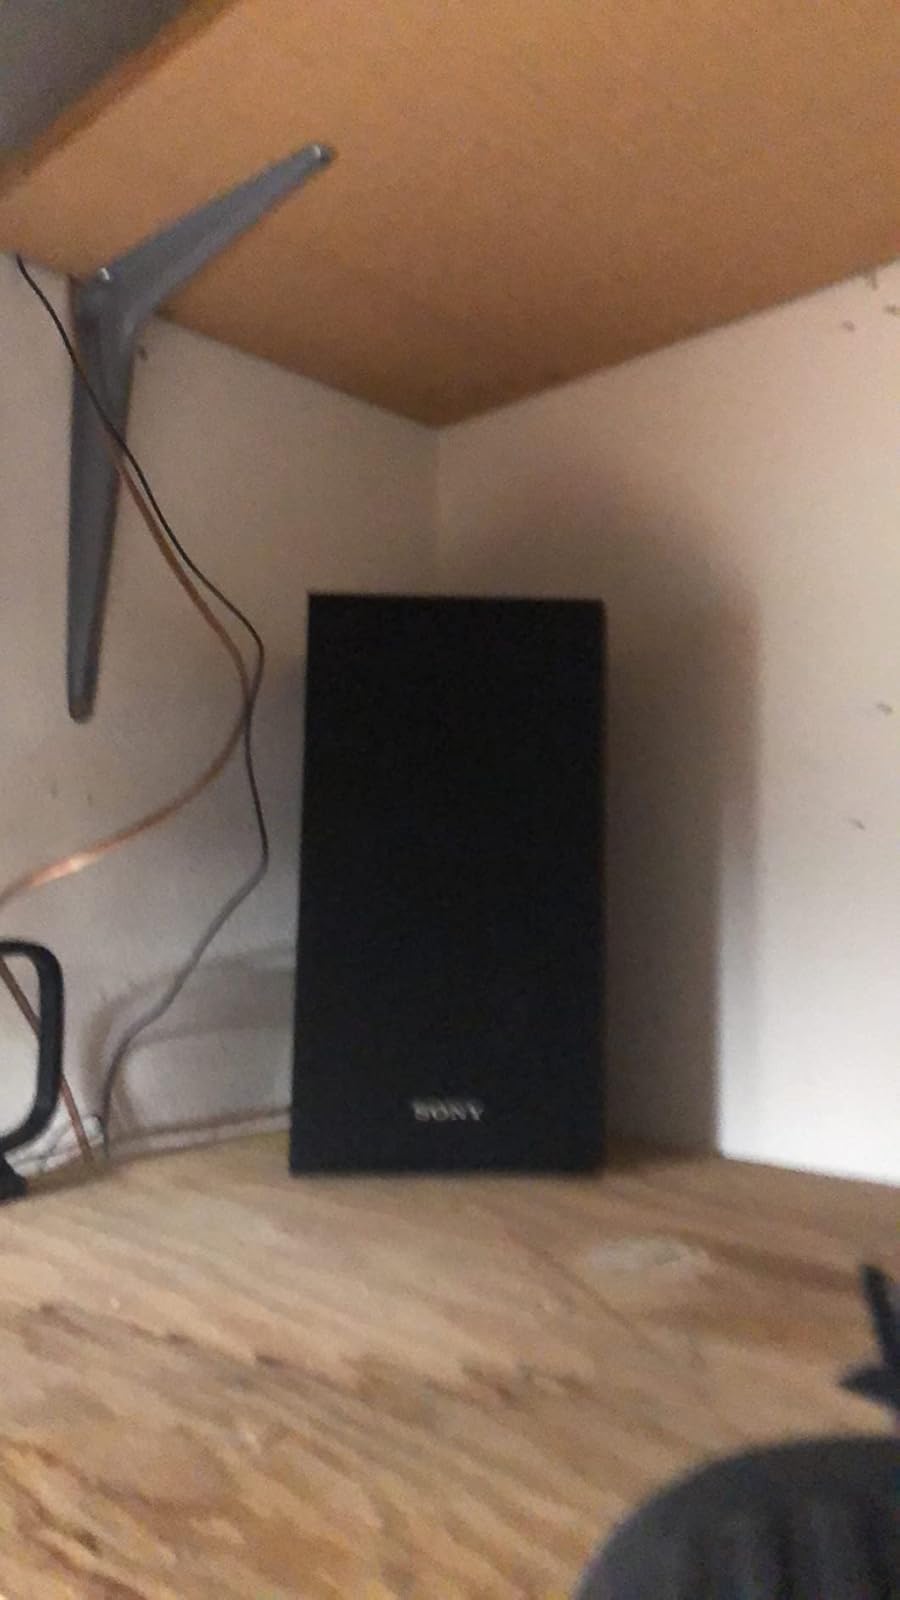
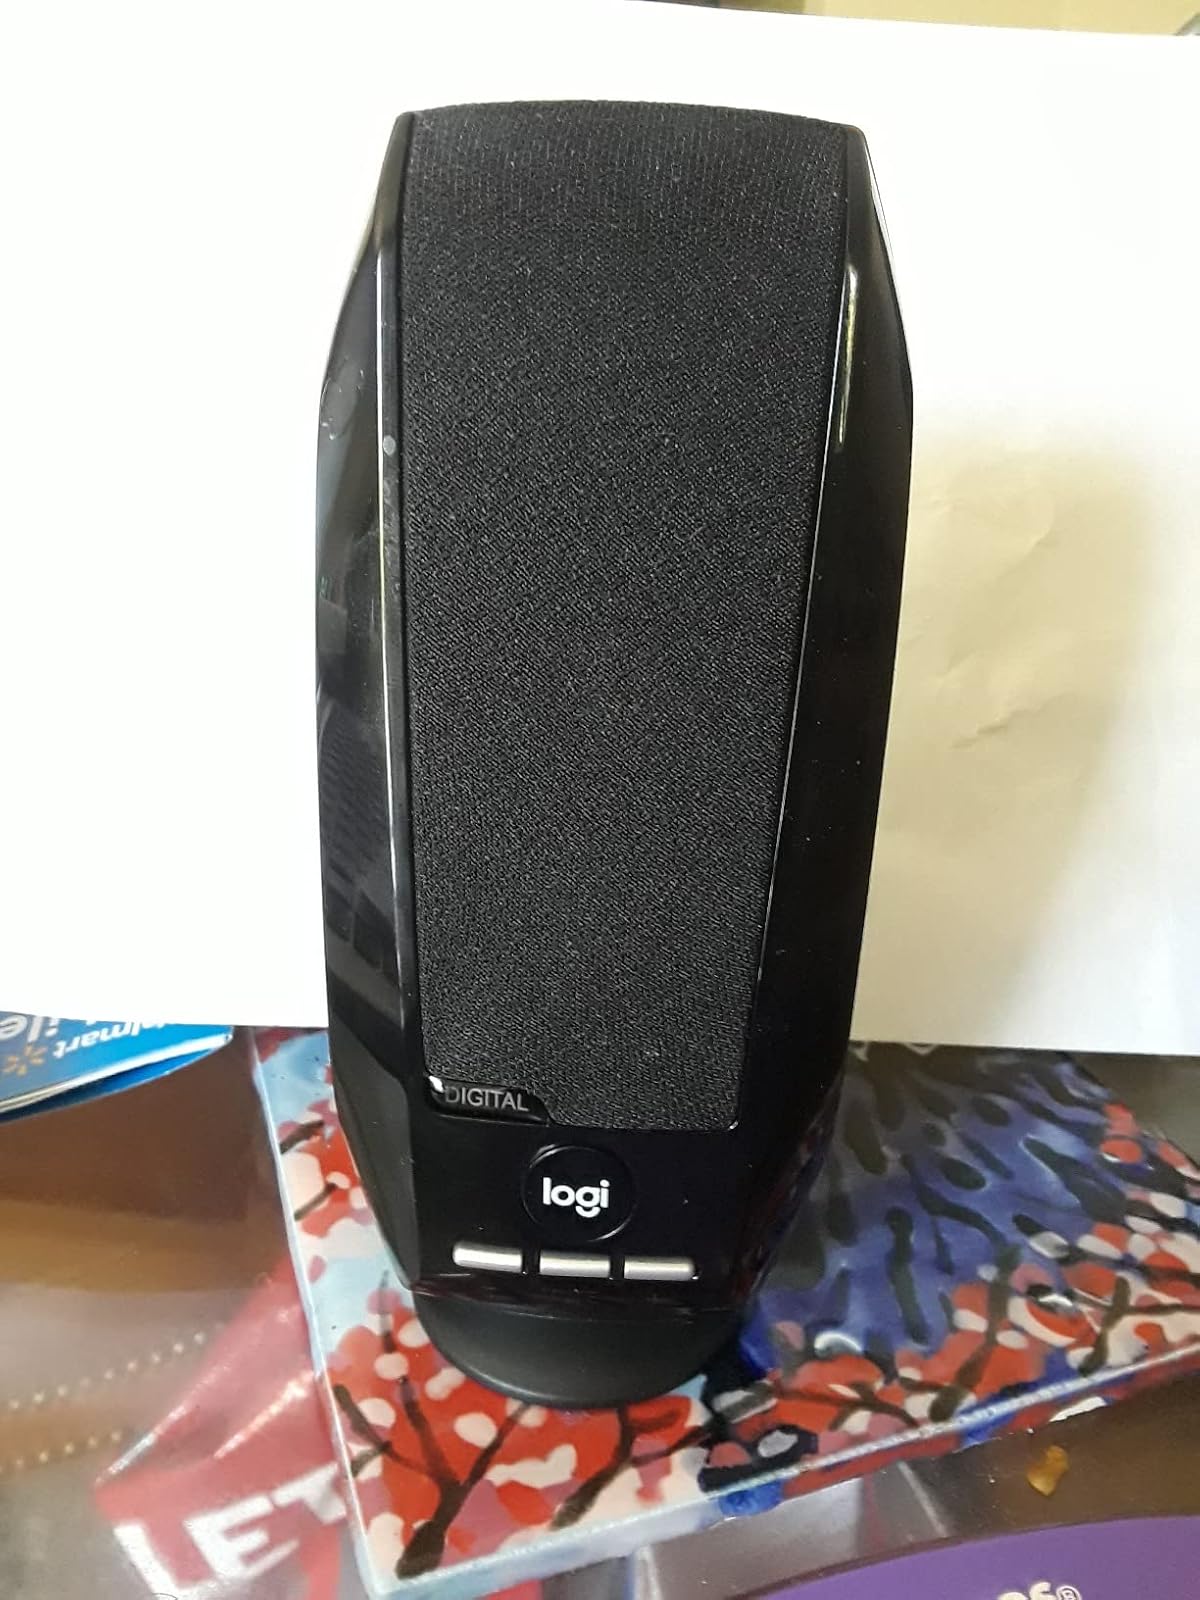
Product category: speaker
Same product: no